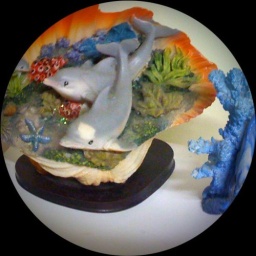
Uploaded with Flickup on iPhone.The attractive collection of ocean-themed artefacts arrayed on microwave oven in holiday unit. :-)